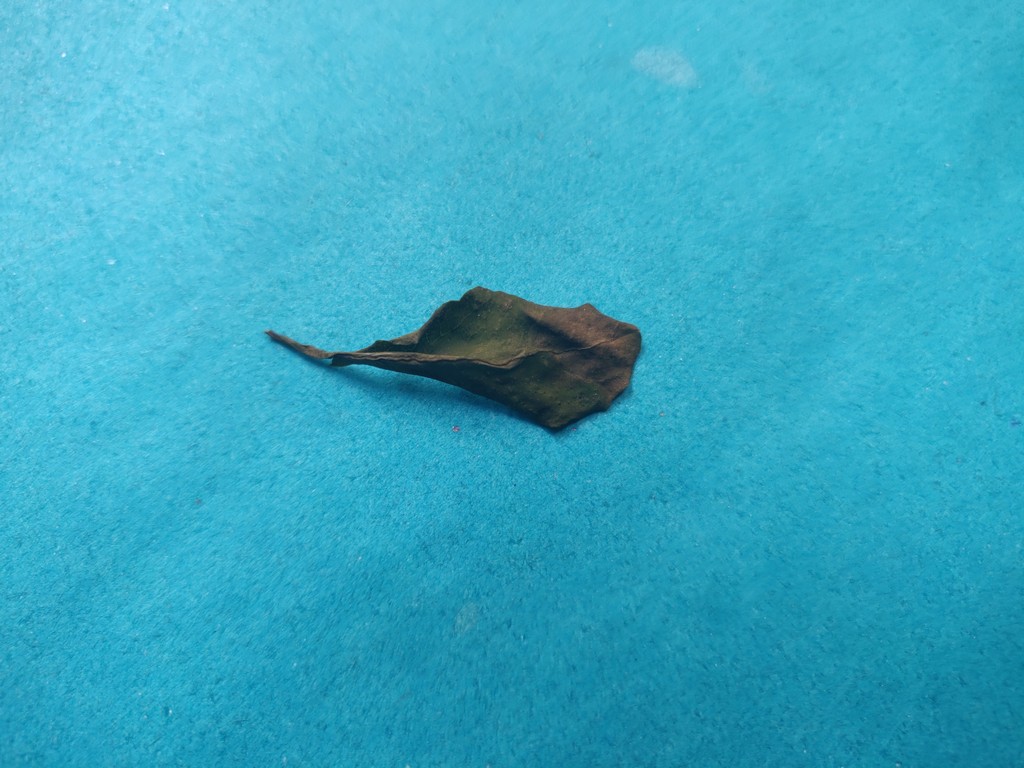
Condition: Dried
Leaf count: single
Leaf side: unknown